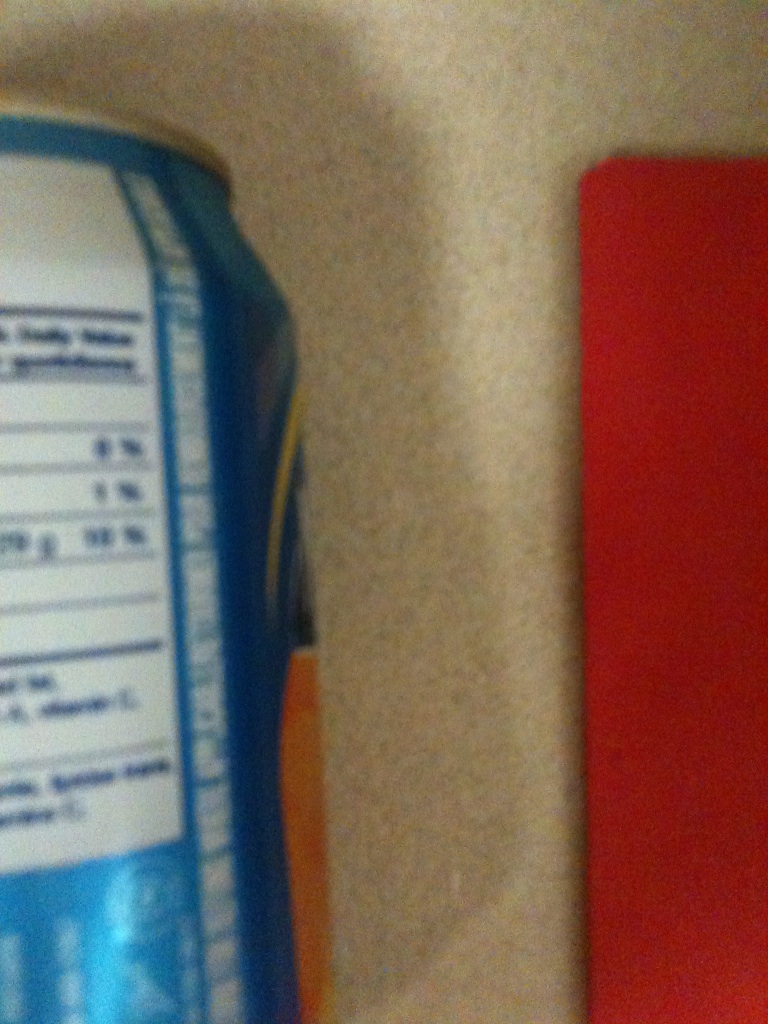Question: What kind of pop is inside this can?
Answer: unanswerable